Range Rover Evoque

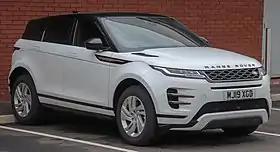
2019 Range Rover Evoque R-Dynamic

The Land Rover Range Rover Evoque, also known as the Range Rover Evoque or the Land Rover Evoque, is a subcompact luxury crossover SUV developed and produced by Jaguar Land Rover under their Land Rover marque. The original Evoque was a development of the Land Rover LRX concept vehicle, which was unveiled at the North American International Auto Show in January 2008. The first generation Evoque was produced from July 2011 until 2018 in three and five-door versions, with both two-wheel and four-wheel drive. The second generation of the car went into production in 2018.